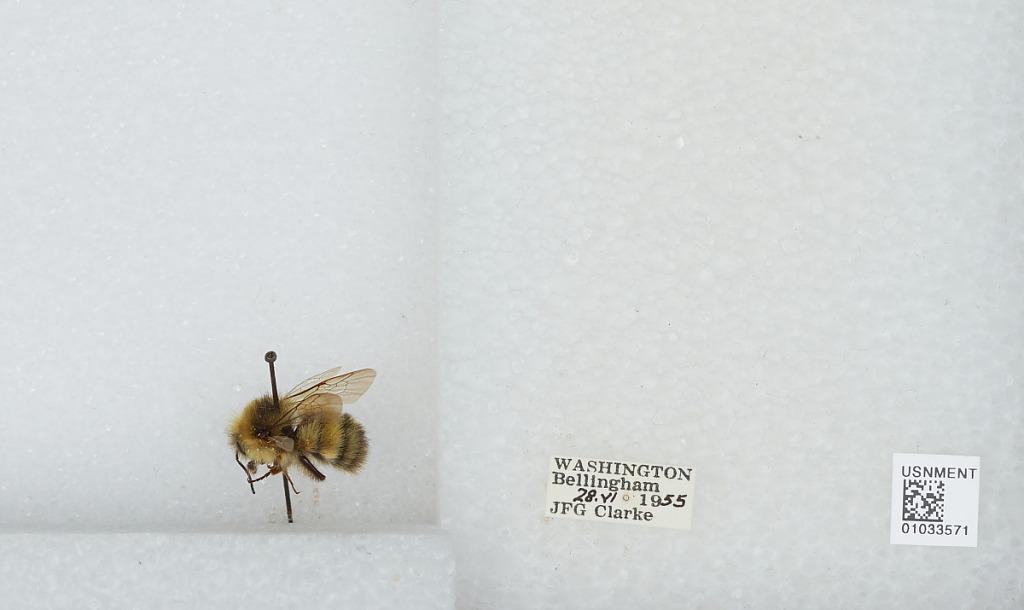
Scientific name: Bombus (Pyrobombus) sitkensis Nylander
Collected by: J. Clarke
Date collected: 1955-6-28
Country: United States
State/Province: Washington
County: Whatcom
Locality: Bellingham
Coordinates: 48.7503, -122.475